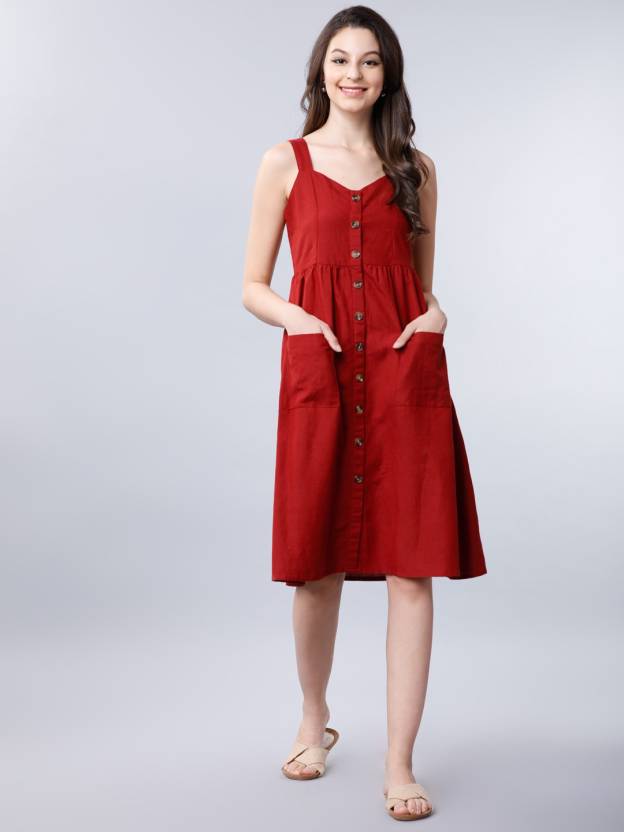
Product: Women A-line Brown Dress
Price: ₹625
Colors: Brown
Pattern: Solid
Description: TOKYO TALKIES Solid COTTON RAYON FLEX CASUAL FIT RUST Dress